Sindre Henriksen

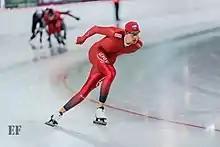
Sindre Henriksen in 2017

At the 2017 World Single Distance Speed Skating Championships he won a bronze medal in team pursuit with the Norwegian team, along with Sverre Lunde Pedersen and Simen Spieler Nilsen.